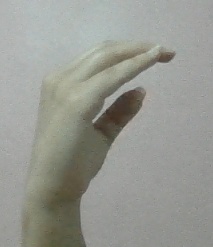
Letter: jeem